FSO Warszawa

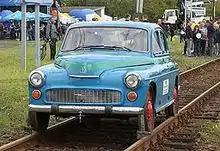
One of the few Warszawa draisines surviving.

In June 1965 during the Poznań International Fair, a station wagon version of the Warszawa was presented. The new models were called the 203-K and 204-K (later changed to 223-K and 224-K) and entered mass production at the end of the same year. The design of the body was developed by Cezary Nawrot, while the technical development was made by a team of employees of the Body Design Office, under the supervision of Eng. Stanisław Łukaszewicz.